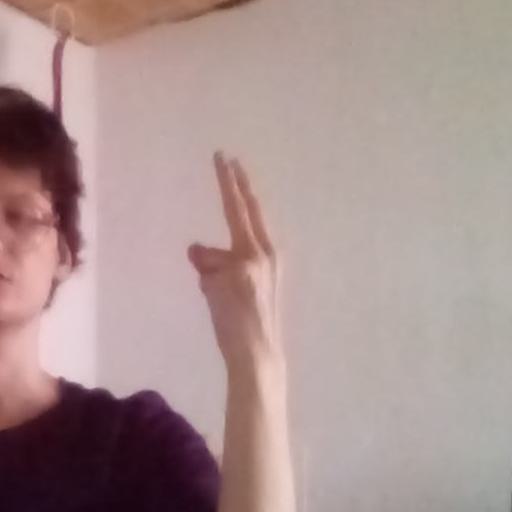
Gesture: two_up_inverted